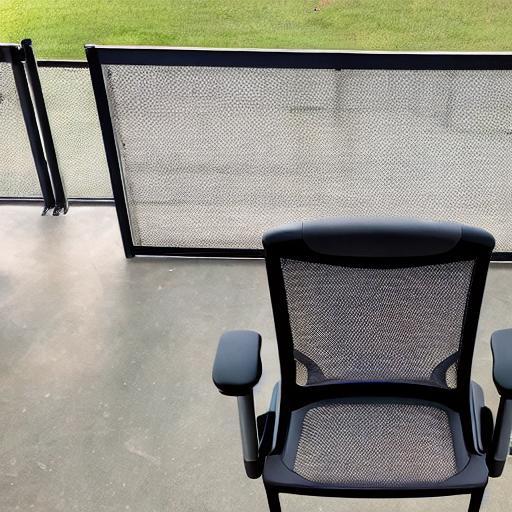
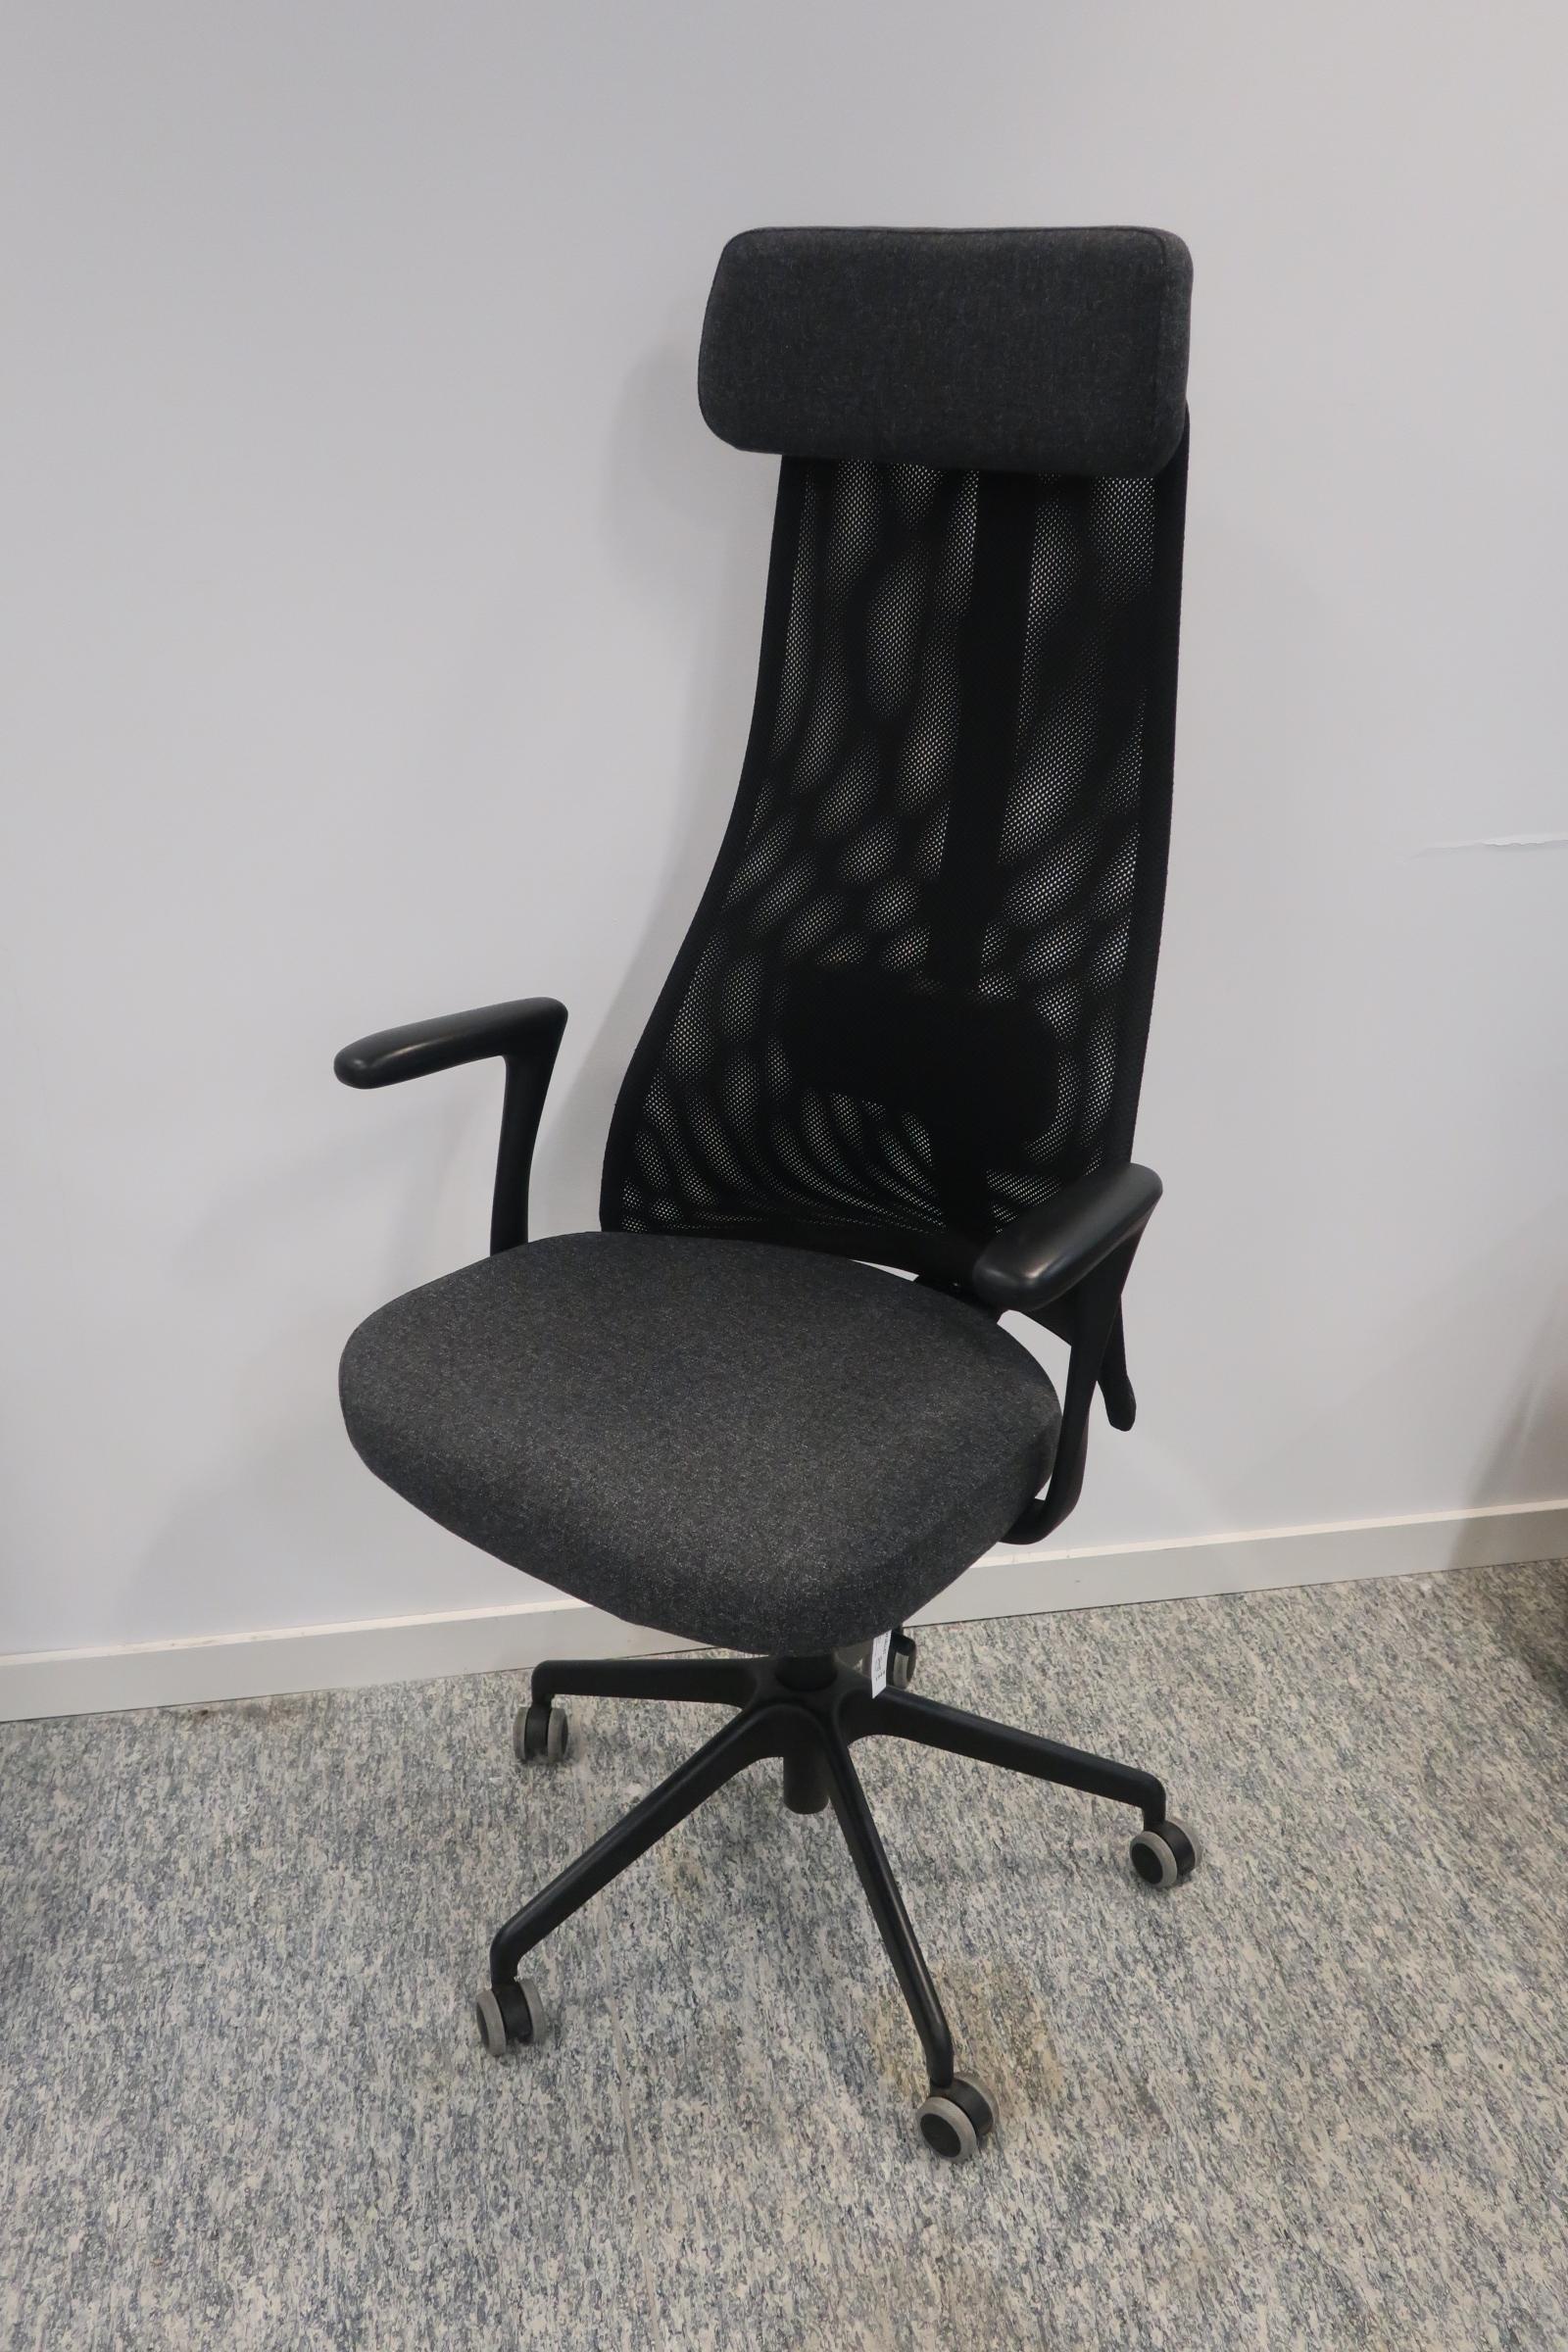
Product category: items_chair
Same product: no